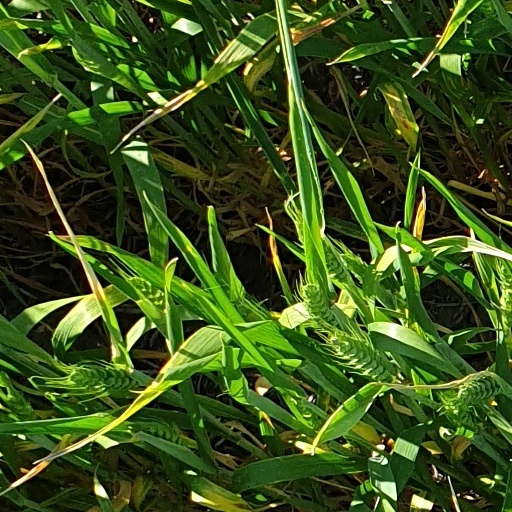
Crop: wheat